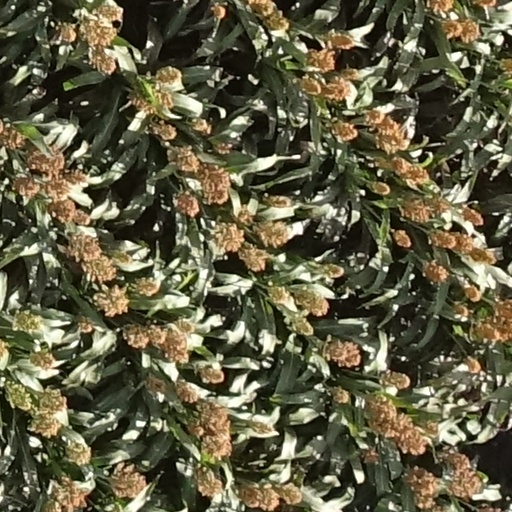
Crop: sorghum